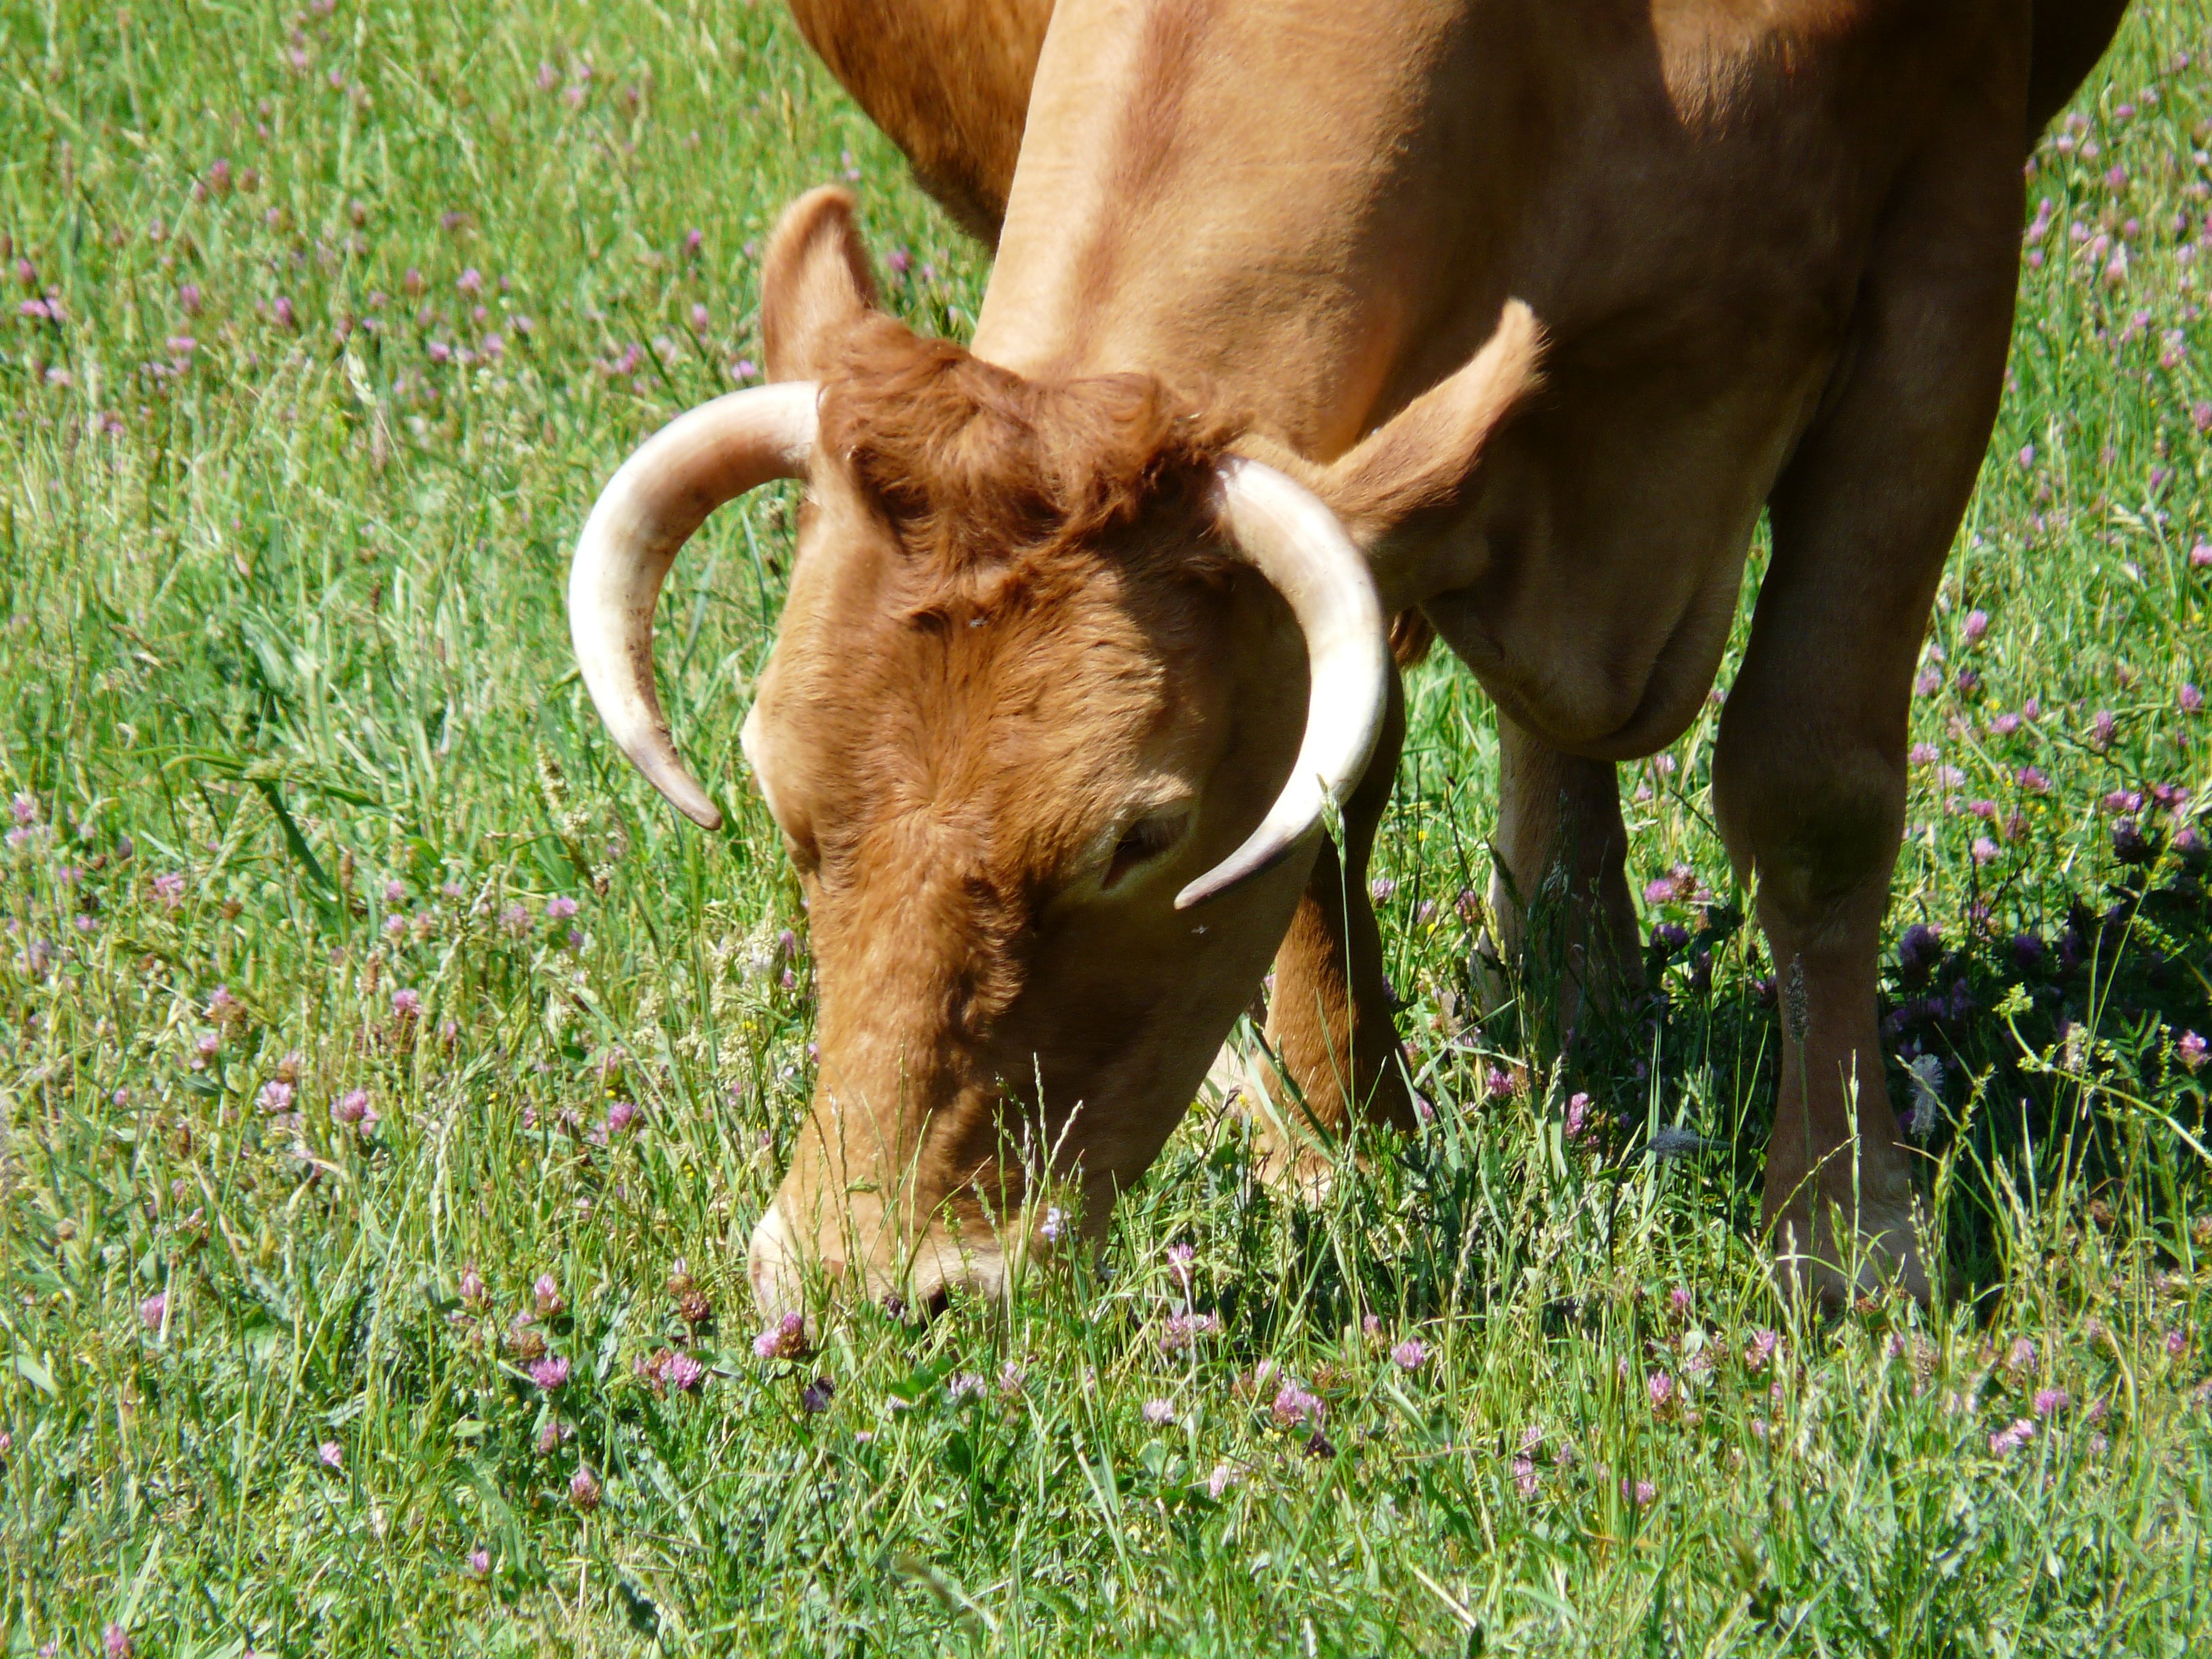
grass, field, farm, lawn, meadow, flower, animal, wildlife, cow, cattle, pasture, grazing, mammal, agriculture, fauna, calf, graze, bull, vertebrate, creature, horns, rural area, domestic cattle, dairy cow, cattle like mammal, cow goat family, front woods beef, front woods, aurochs